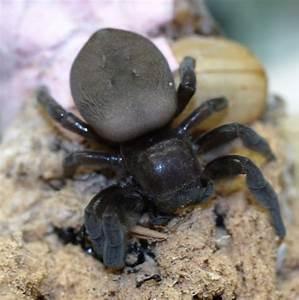
spider